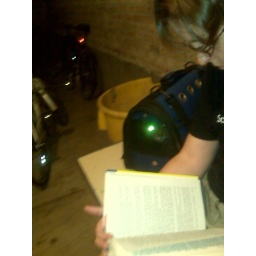
Hanging out in the basement with book and cat until the weather cleared up.